Barbarian

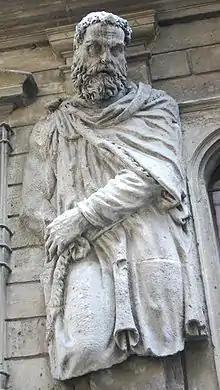
A Sarmatian barbarian serves as an atlas on a 16th-century villa in Milan. Sculpted by Antonio Abbondio for Leone Leoni

According to the archeologist William Meacham, it was only by the time of the late Shang dynasty that one can speak of "Chinese," "Chinese culture," or "Chinese civilization." "There is a sense in which the traditional view of ancient Chinese history is correct (and perhaps it originated ultimately in the first appearance of dynastic civilization): those on the fringes and outside this esoteric event were "barbarians" in that they did not enjoy (or suffer from) the fruit of civilization until they were brought into close contact with it by an imperial expansion of the civilization itself."